Whitestone Cliffs Trail

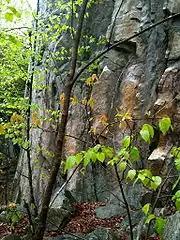
White Stone Cliff

There are reports of small localized tremors and other geologic activity involving the White Cliffs, specifically involving an area less than one hundred feet in length on an eastern cliff edge in the Mattatuck State Forest facing Spruce Brook Road.